Tight Spot

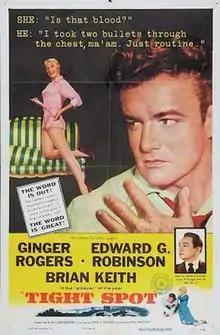
Theatrical release poster

Tight Spot is a 1955 American film noir crime film directed by Phil Karlson and starring Ginger Rogers, Edward G. Robinson and Brian Keith. The story was inspired by then prominent U.S. Senator Estes Kefauver's strong-arm tactics in coercing Virginia Hill to testify in the infamous Bugsy Siegel organized crime prosecution. The Democratic senator from Tennessee attracted national attention with the new medium of televised investigation hearings on Capitol Hill in Washington, D.C. The next year saw Kefauver as the Vice Presidential nominee with former Illinois Governor Adlai Stevenson II for the Democrats in the 1956 election against Republican incumbent 34th president Dwight D. Eisenhower and his running mate Richard M. Nixon, who were reelected.